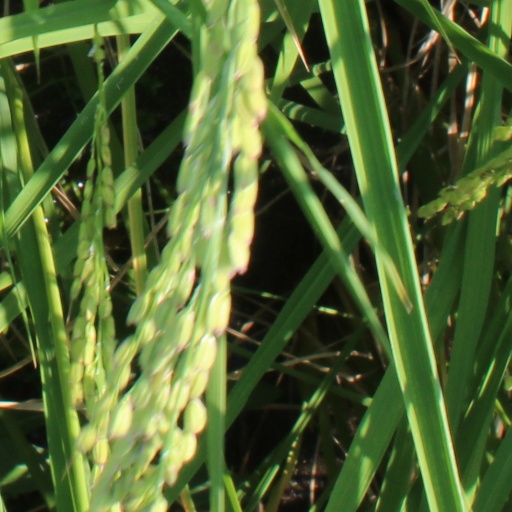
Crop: rice